London garrotting panics

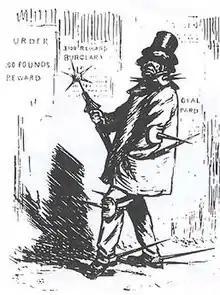
Anti-garrotte attire lampooned in "Punch" 1862

The press reports laid the blame at a supposedly "soft" penal system and for the increasing numbers of prisoners released on parole under the ticket of leave scheme. This scheme had been introduced by the Penal Servitude Act 1853 to relieve prison overcrowding. This had been caused by the cessation, in most cases, of transportation to Australia as a punishment and its replacement with penal servitude (imprisonment with hard labour), of a minimum sentence of three years. The ticket of leave scheme was one of the first uses of release on licence for prisoners in the United Kingdom.